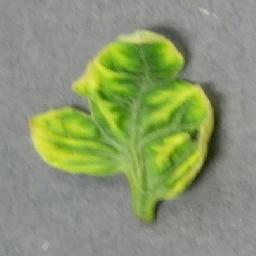
Label: Tomato___Tomato_Yellow_Leaf_Curl_Virus